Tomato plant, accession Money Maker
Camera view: bottom (45 deg); turntable rotation: 210 degrees
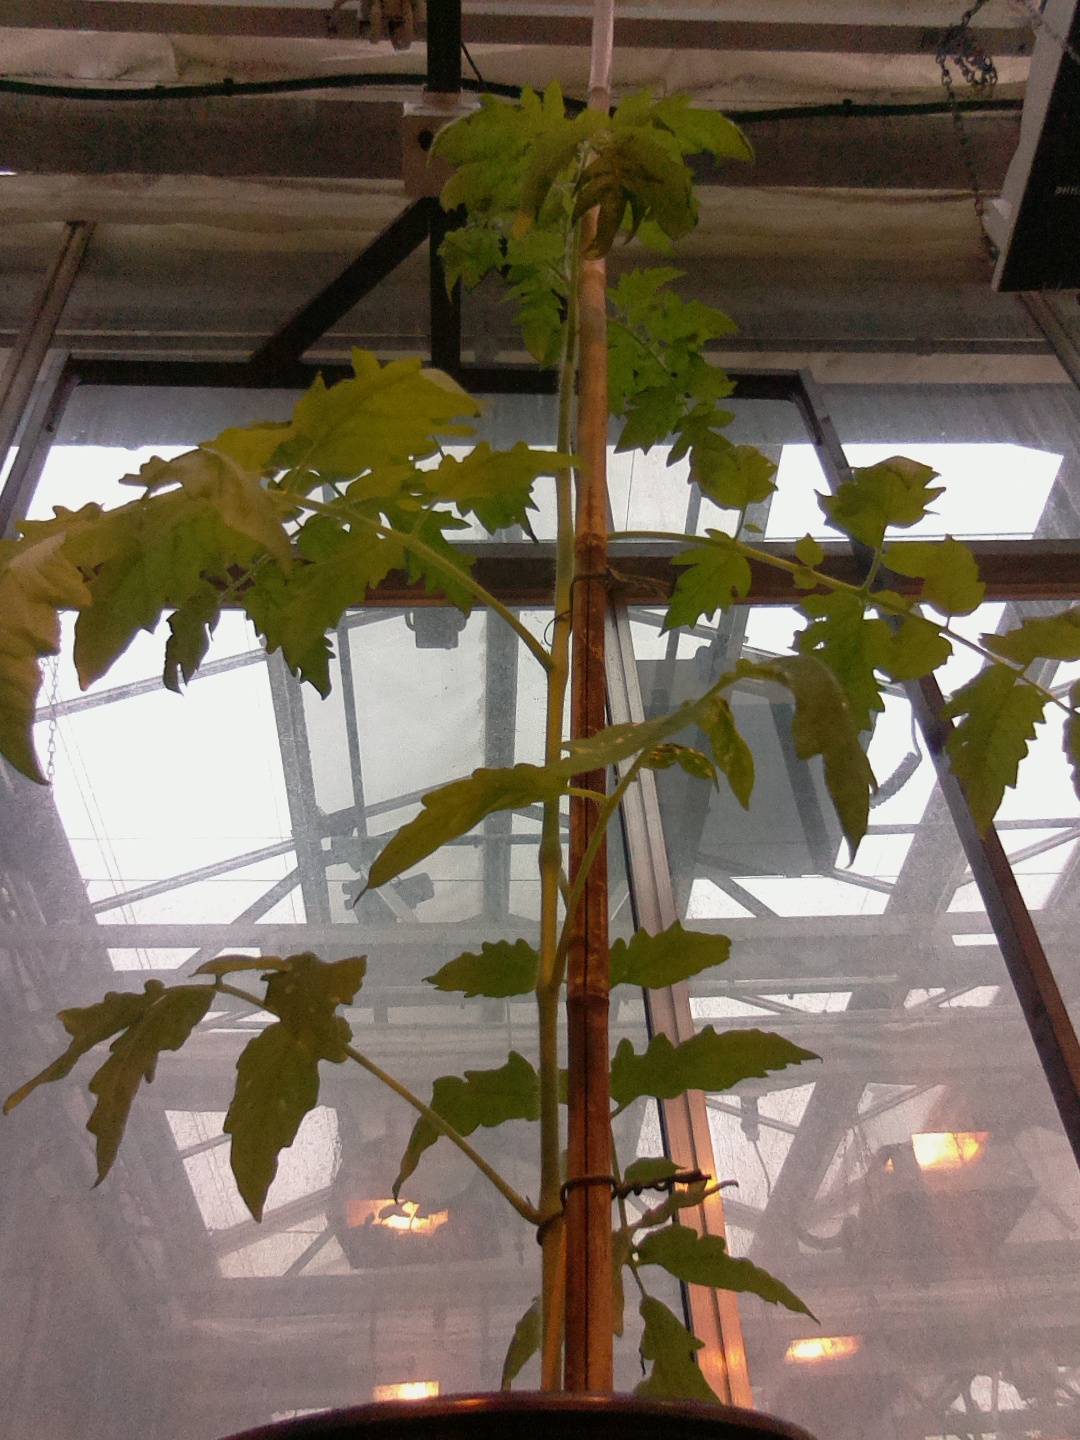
BBCH growth stage 15: 10 of true leaves visible